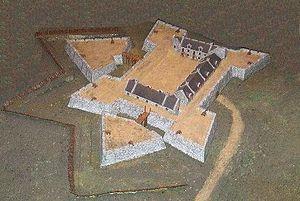
Le Fort Ticonderoga, appelé Fort Carillon de 1755 à 1759, est un important fort construit par les Français au XVIIIᵉ siècle à l'extrémité sud du lac Champlain en Nouvelle-France, dans l'État actuel de New York, aux États-Unis. Il a été bâti par Michel Chartier de Lotbinière, lieutenant et ingénieur ordinaire du roi, de 1755 à 1757. Le nom « Ticonderoga » provient de l'iroquois « tekontaró:ken », signifiant « à la jonction de deux cours d'eau ».
Le Fort Carillon, aujourd'hui Fort Ticonderoga, fut bâti par Michel Chartier de Lotbinière, lieutenant et ingénieur ordinaire du roi, sur ordre de Pierre de Rigaud de Vaudreuil, gouverneur du Canada, pour protéger le lac Champlain d'une invasion britannique. Le fort était non loin du Fort Saint-Frédéric. Il devait empêcher une attaque contre le Canada en retardant l'ennemi assez longtemps pour pouvoir envoyer des renforts. Préoccupés par le fait que le Fort Saint-Frédéric était incapable de résister à la menace croissante des Anglais au sud, les Français entreprirent la construction d’un plus grand fort à l’endroit où le lac George rejoint le lac Champlain par la rivière appelée La Chute. Les travaux de construction débutent en octobre 1755.